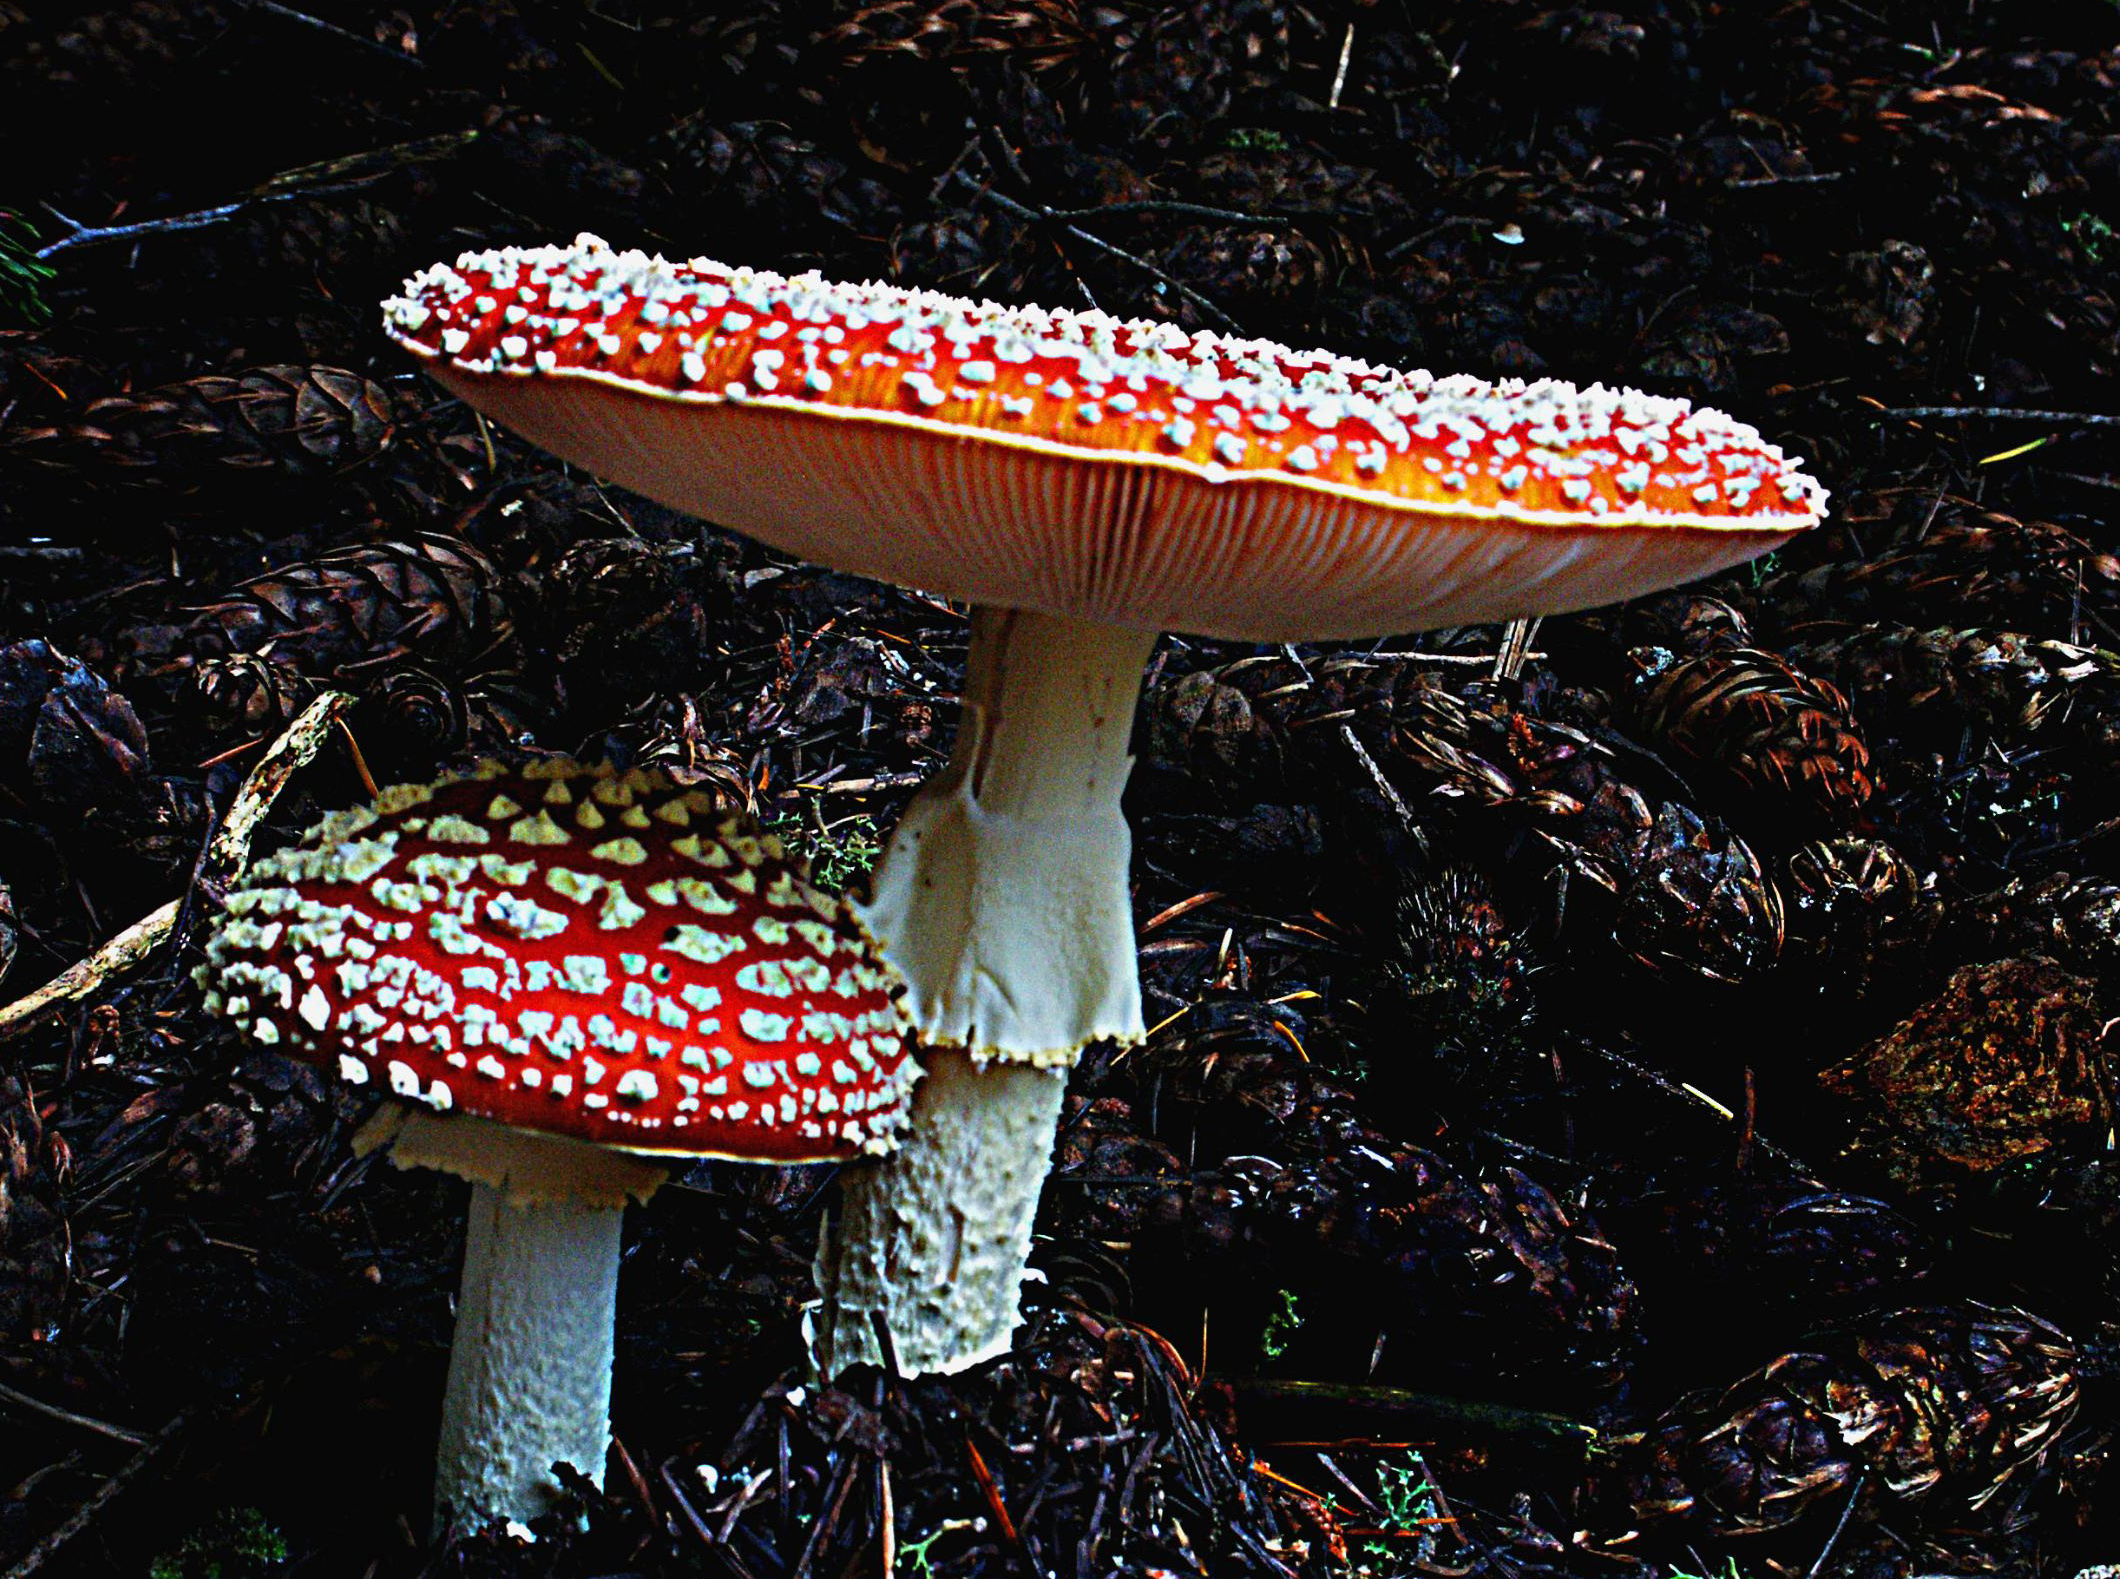
nature, red, mushroom, fungus, fungi, amanitamuscaria, redfungi, forrestfloor, agaric, flyagric, poisonmushrooms, medicinal mushroom, russula integra